Kapil Dev

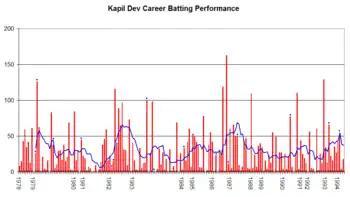
Dev's career performance graph.

India's tour of Australia in 1980–81 had the looks of the familiar Indian series as India were 1–0 down and were defending a meagre 143 runs and Dev virtually ruled out with a groin injury. When Australia finished the fourth day at 18/3, Dev willed himself to play the final day with pain-killing injections and removed the dangerous Australia middle order. Dev won the match for India with the innings bowling performance of 16.4–4–28–5, a bowling performance that figures in his five best bowling performance. During the Australian tour, he scored his first fifty in ODIs against New Zealand at Brisbane. Somehow India's Test cricket sensation was unable to adjust to ODI cricket and had a career start of 278 runs (Average: 17.38) and 17 wickets after 16 ODI matches.